Verrill Rapp

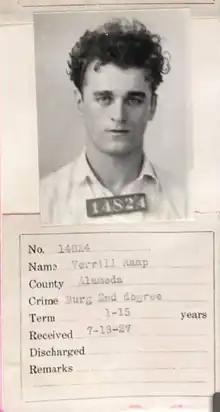
Verrill Raap Mugshot

Verrill Rapp, also Verrill Hersey Raap (-January 22, 1995) was an American criminal who was a convicted post office robber. A 1930 census mentioned him living in Fresno, California and being 24 years old at the time. On August 11, 1934, he was transferred from McNeil Island to Alcatraz Federal Penitentiary to become one of the first civilian inmates incarcerated there – sentenced to four years for assault on a police officer and breaking jail. He is best known for being the earliest prisoner to be paroled from Alcatraz in the spring of 1935. Upon leaving to stand trial on other charges, Rapp reported that Alcatraz was a place of "inhumane treatment" and that it was causing many inmates to go insane. This was widely reported in the press and marked the beginning of its sinister reputation.